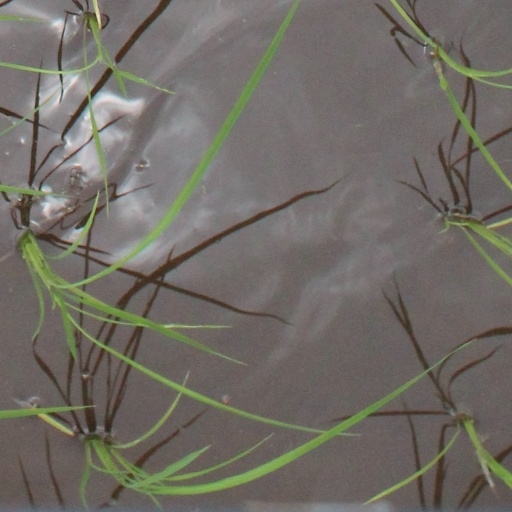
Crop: rice